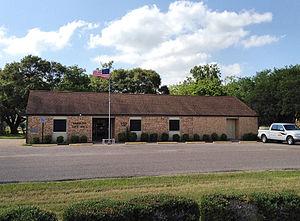
Danbury est une petite ville située au centre du comté de Brazoria, au Texas, aux États-Unis. Elle est incorporée en 1960.